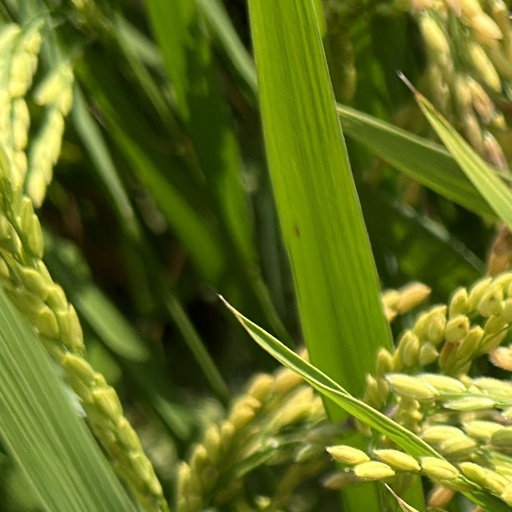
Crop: rice